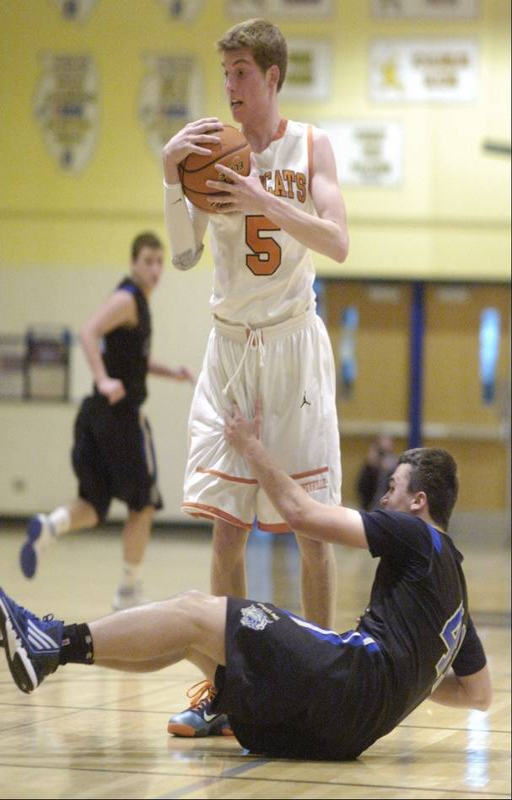
images from the boys basketball game .